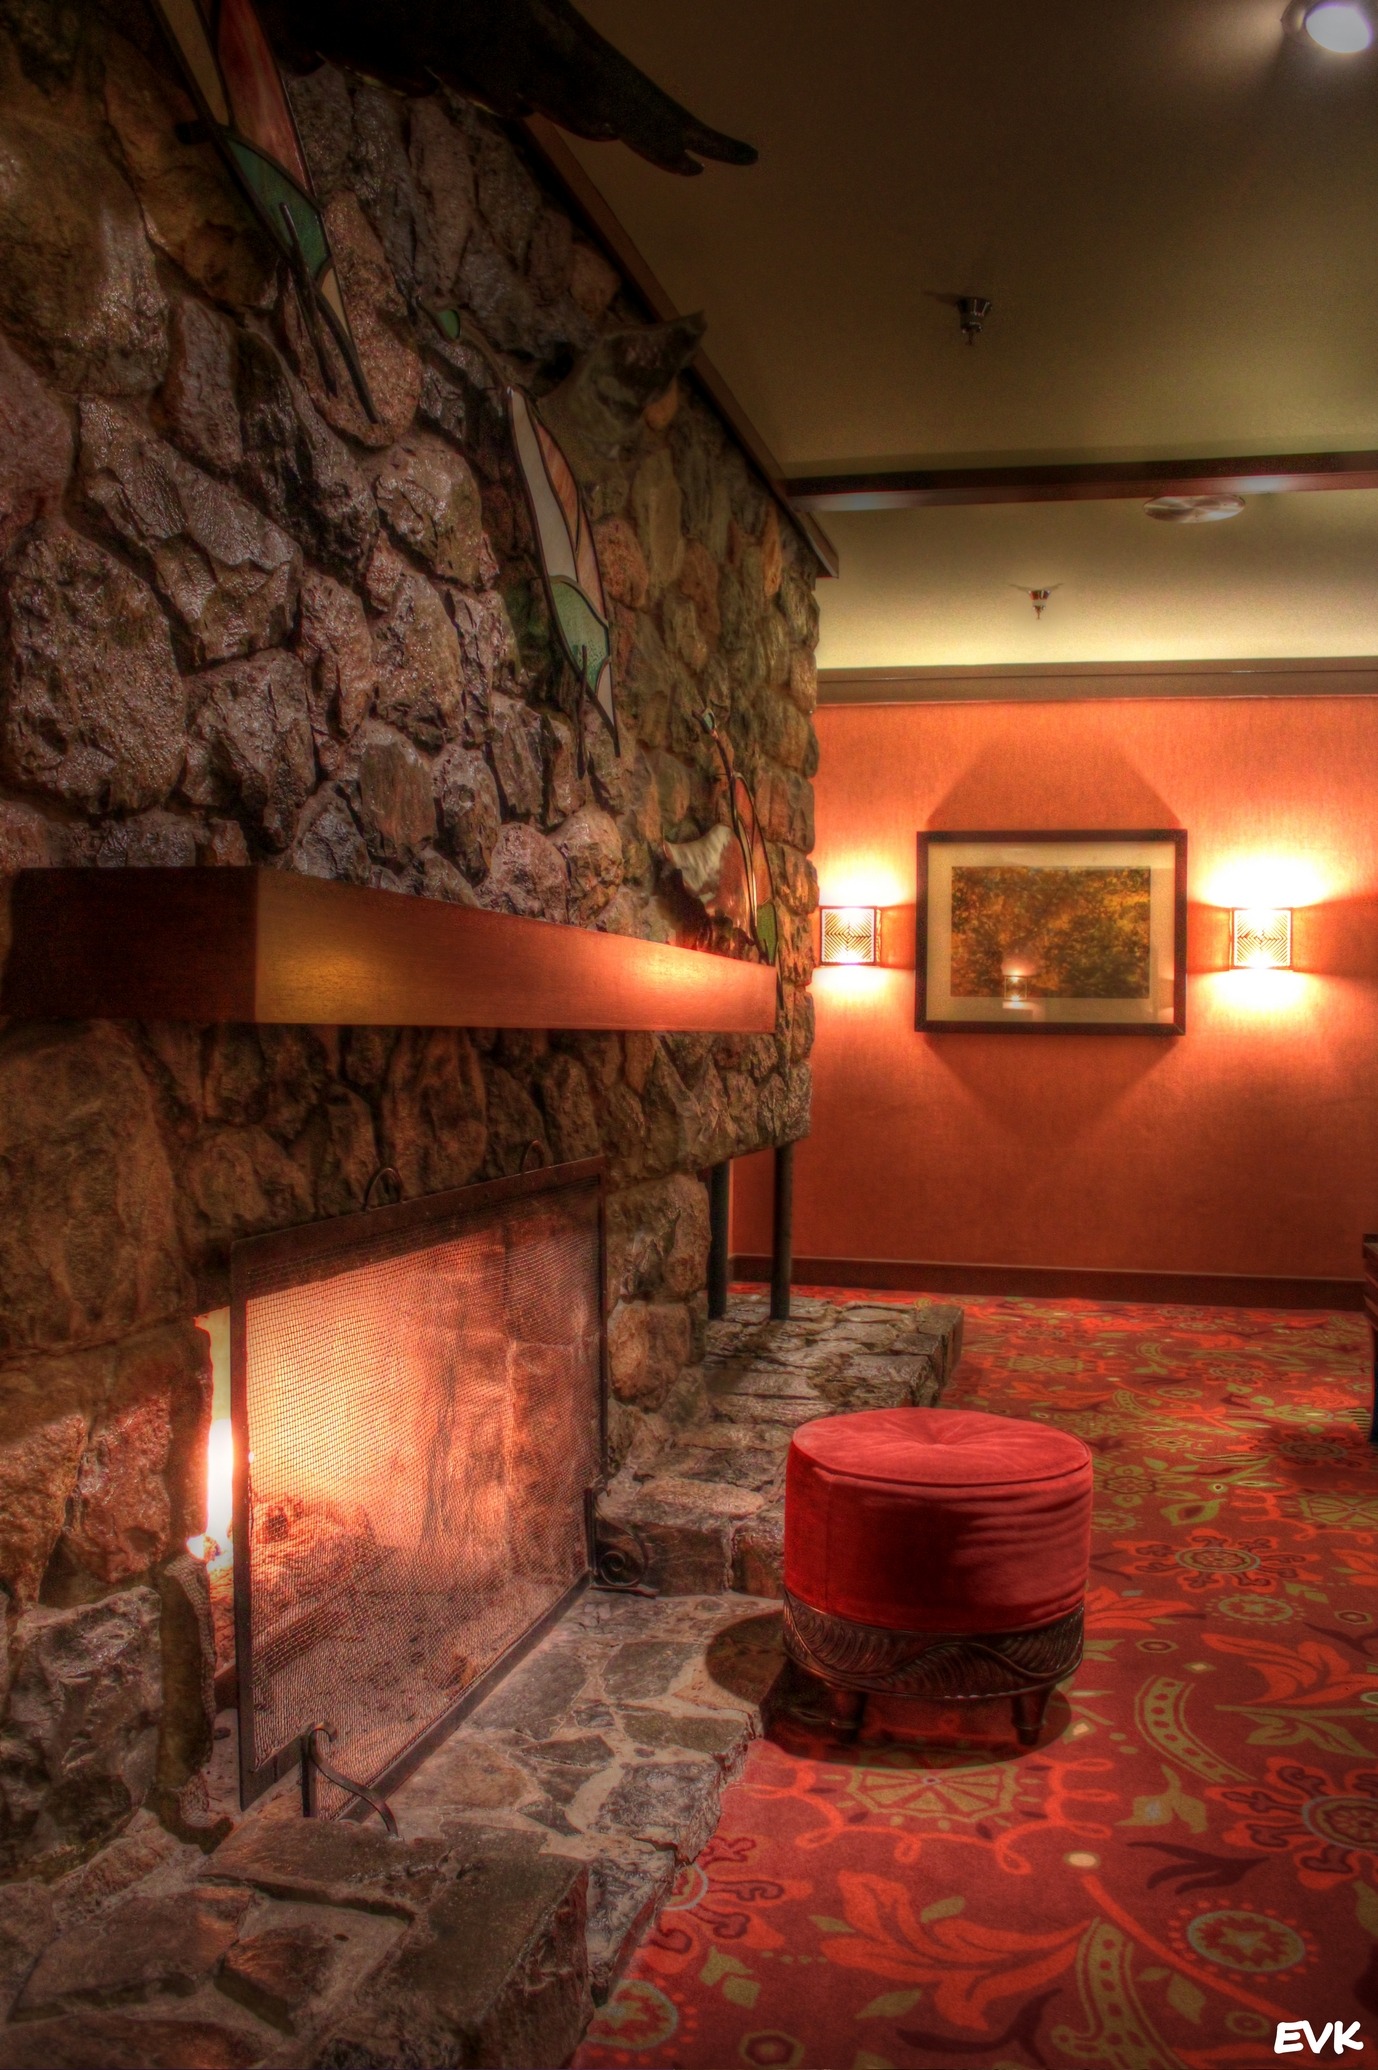
warm, vacation, evening, relax, fire, room, tourism, lighting, relaxing, place, luxury, hotel, harrison, screenshot